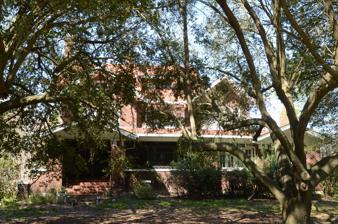
Building: Naff House
Country: United States of America
Year built: 1919
Historic house in Arkansas, United States United States historic place Naff House U.S. National Register of Historic Places Naff House Location in Arkansas Show map of Arkansas Naff House Location in United States Show map of the United States Location Jct. of 3rd Ave. and Fir St., NW corner, Portland, Arkansas Coordinates 33°14′18″N 91°30′10″W / 33.23833°N 91.50278°W / 33.23833; -91.50278 Area 1 acre (0.40 ha) Built 1919 ( 1919 ) Architect Russell Gard, W.H. Gard Architectural style Prairie School NRHP reference No. 92000957 Added to NRHP July 24, 1992 The Naff House is a historic house at the northwest corner of 3rd Avenue and Fir Street in Portland, Arkansas .  The Prairie Style brick house was built c. 1919, and is one of the few such houses in Ashley County.  It was designed and built by Russell and W.H. Gard, two brothers who built a number of other residences in Portland (although none were Prairie Style, and few survive). The house was listed on the National Register of Historic Places in 1992. See also National Register of Historic Places listings in Ashley County, Arkansas References